Bambasi Refugee Camp

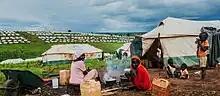
Refugees in Bambasi Refugee Camp

According to a UNHCR , 31 January 2022 camp profile, Bambasi Refugee Camp was host to 19,337 refugees and asylum seekers.